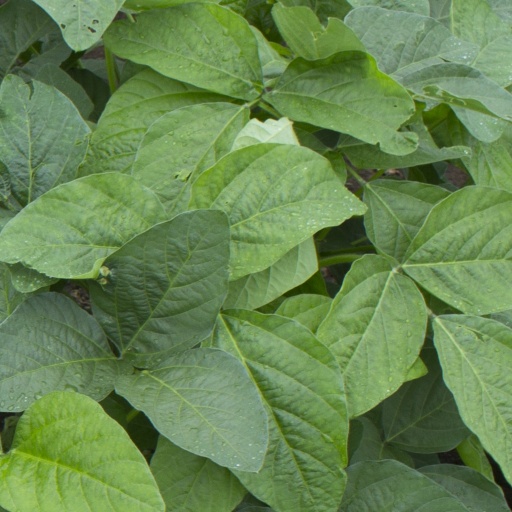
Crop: soybean